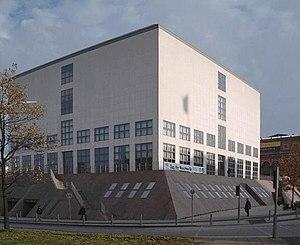
La Kunsthalle de Hambourg est un musée d'art de Hambourg, en Allemagne du Nord.